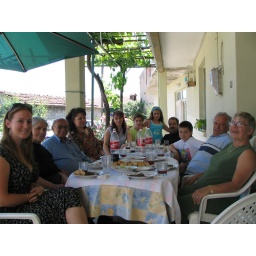
There's no coke in those bottles but home made wine and tsiporo, very very potent......